Andalusia

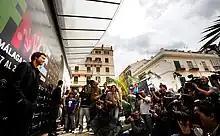
Málaga Film Festival

The monumental architecture of the centuries immediately after the Reconquista often displayed an assertion of Christian hegemony through architecture that referenced non-Arab influences. Some of the greatest Renaissance buildings in Andalusia are from the then-kingdom of Jaén: the Jaén Cathedral, designed in part by Andrés de Vandelvira, served as a model for the Cathedral of Malaga and Guadix; the centers of Úbeda and Baeza, dating largely from this era, are UNESCO World Heritage Sites. Seville and its kingdom also figured prominently in this era, as is shown by the Casa consistorial de Sevilla, the Hospital de las Cinco Llagas, or the Charterhouse of Jerez de la Frontera. The Palace of Charles V in Granada is uniquely important for its Italianate purism. Andalusia also has such Baroque-era buildings as the Palace of San Telmo in Seville (seat of the current autonomic presidency), the Church of Our Lady of Reposo in Campillos, and the Granada Charterhouse. Academicism gave the region the Royal Tobacco Factory in Seville and Neoclassicism the nucleus of Cádiz, such as its , Royal Prison, and the Oratorio de la Santa Cueva.